Monnett Memorial M. E. Chapel

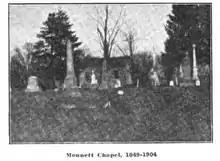
Old Monnett chapel

The congregation traces its history back to 1828, when Issac Monnett held services in his own home. The original chapel was built in 1849 by Jeremiah Monnett, a relative of Mary Monnett Bain. It had between 12 and 17 members during the 1890s. That number dropped to 6 in the year prior to the completion of the new chapel.